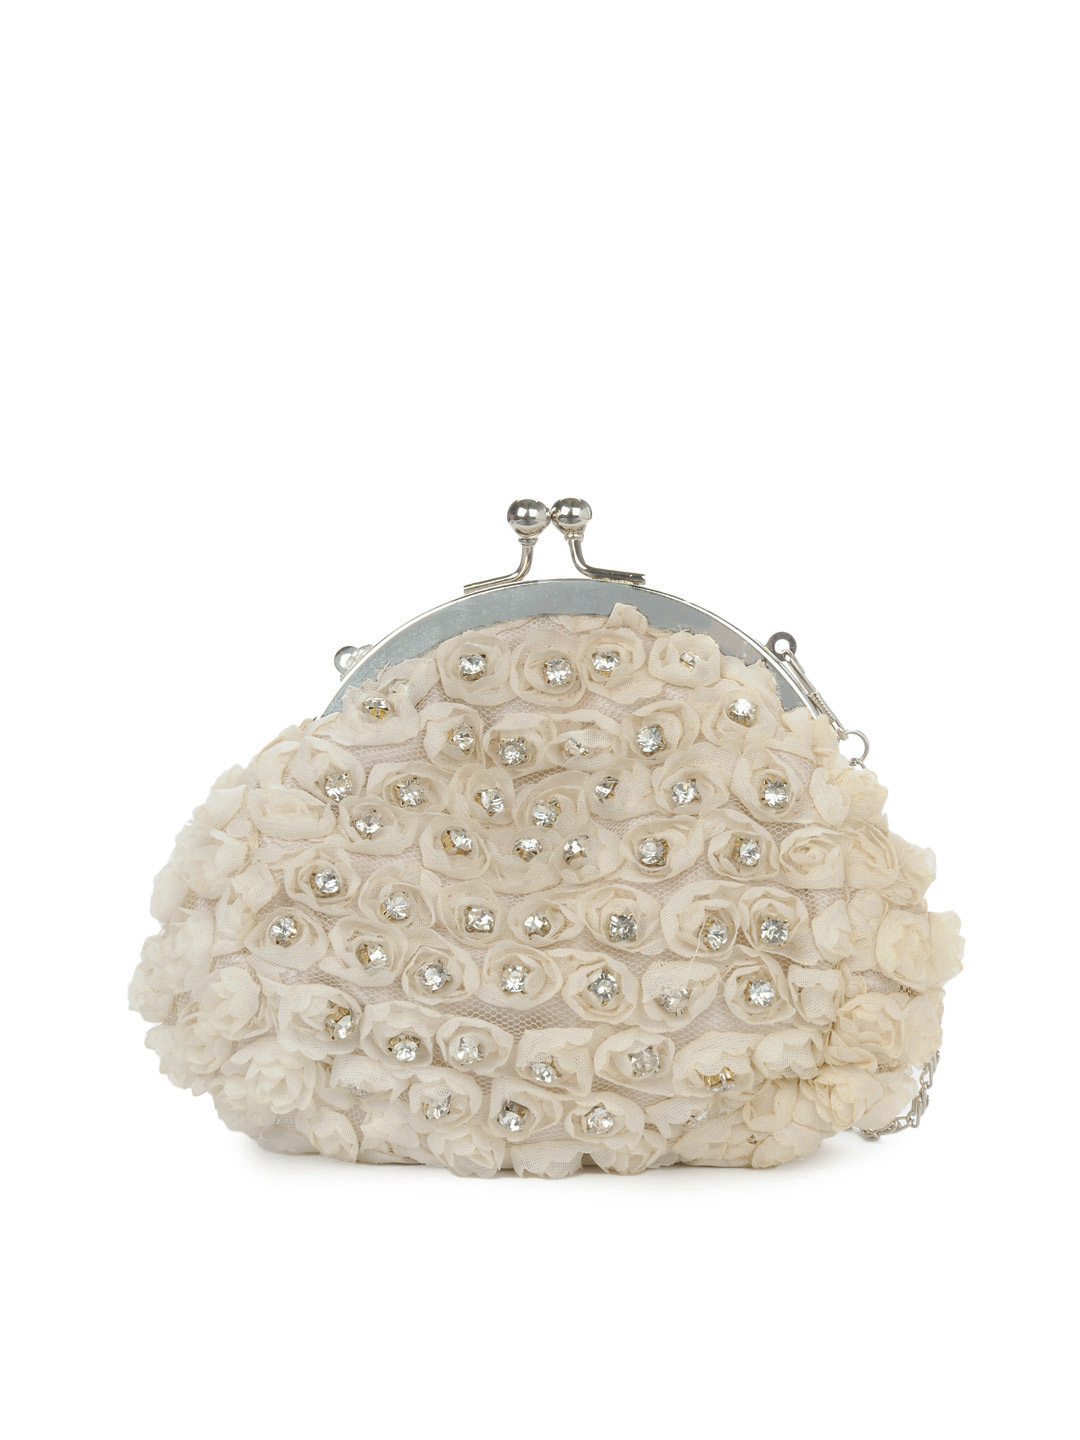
Mod'acc Women Off White Clutch
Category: Accessories / Bags / Clutches
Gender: Women
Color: Off White
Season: Summer 2012
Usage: Casual